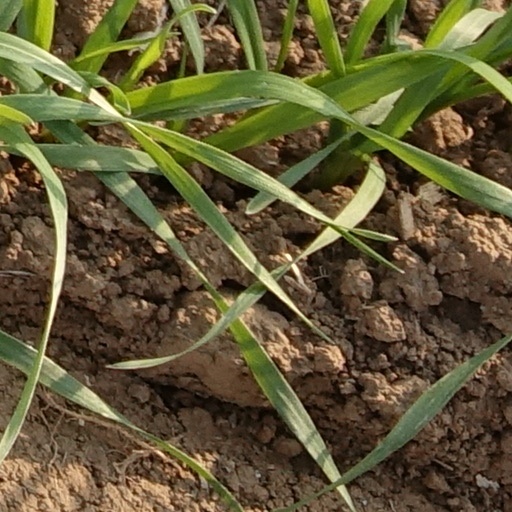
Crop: wheat